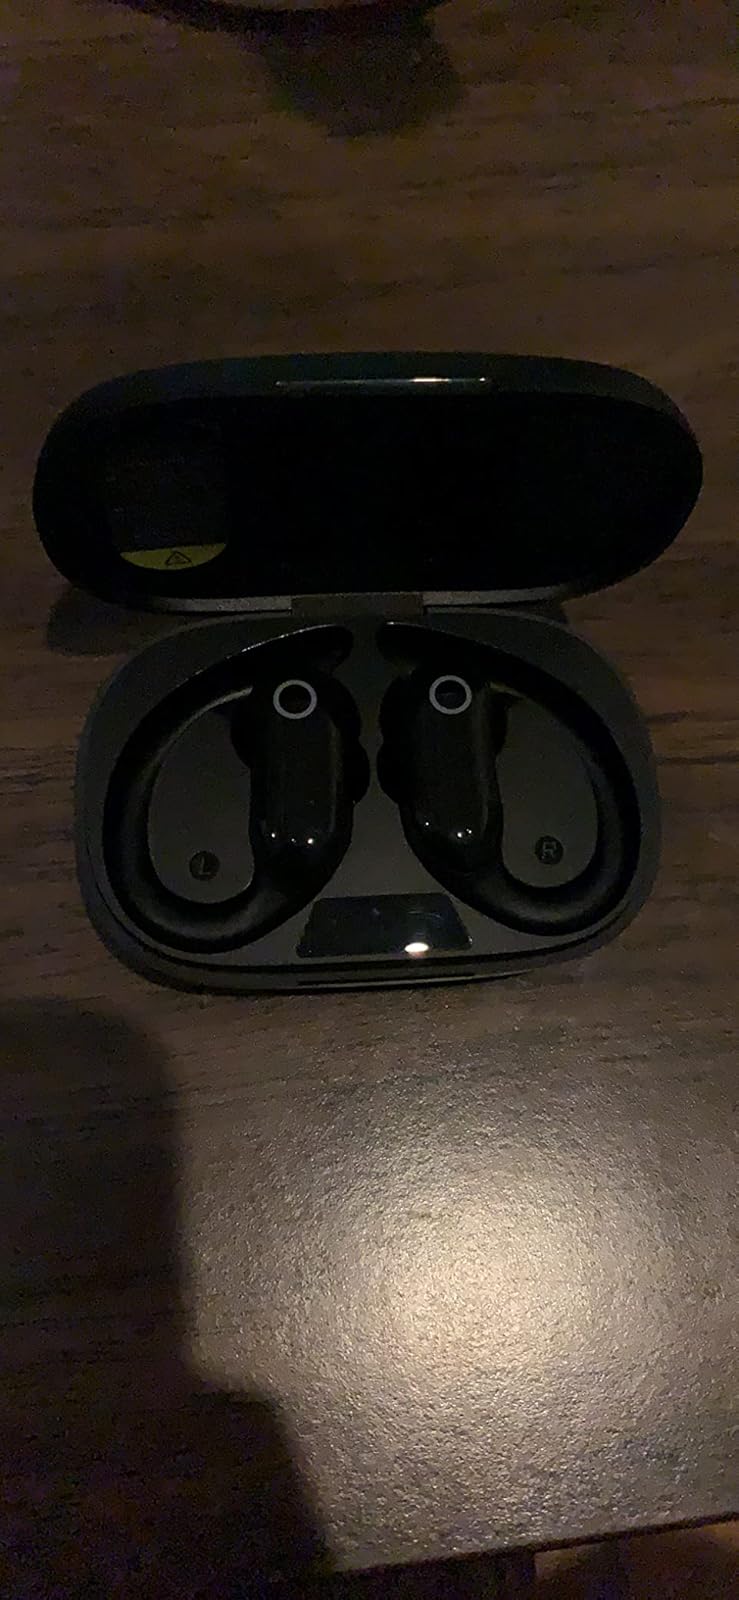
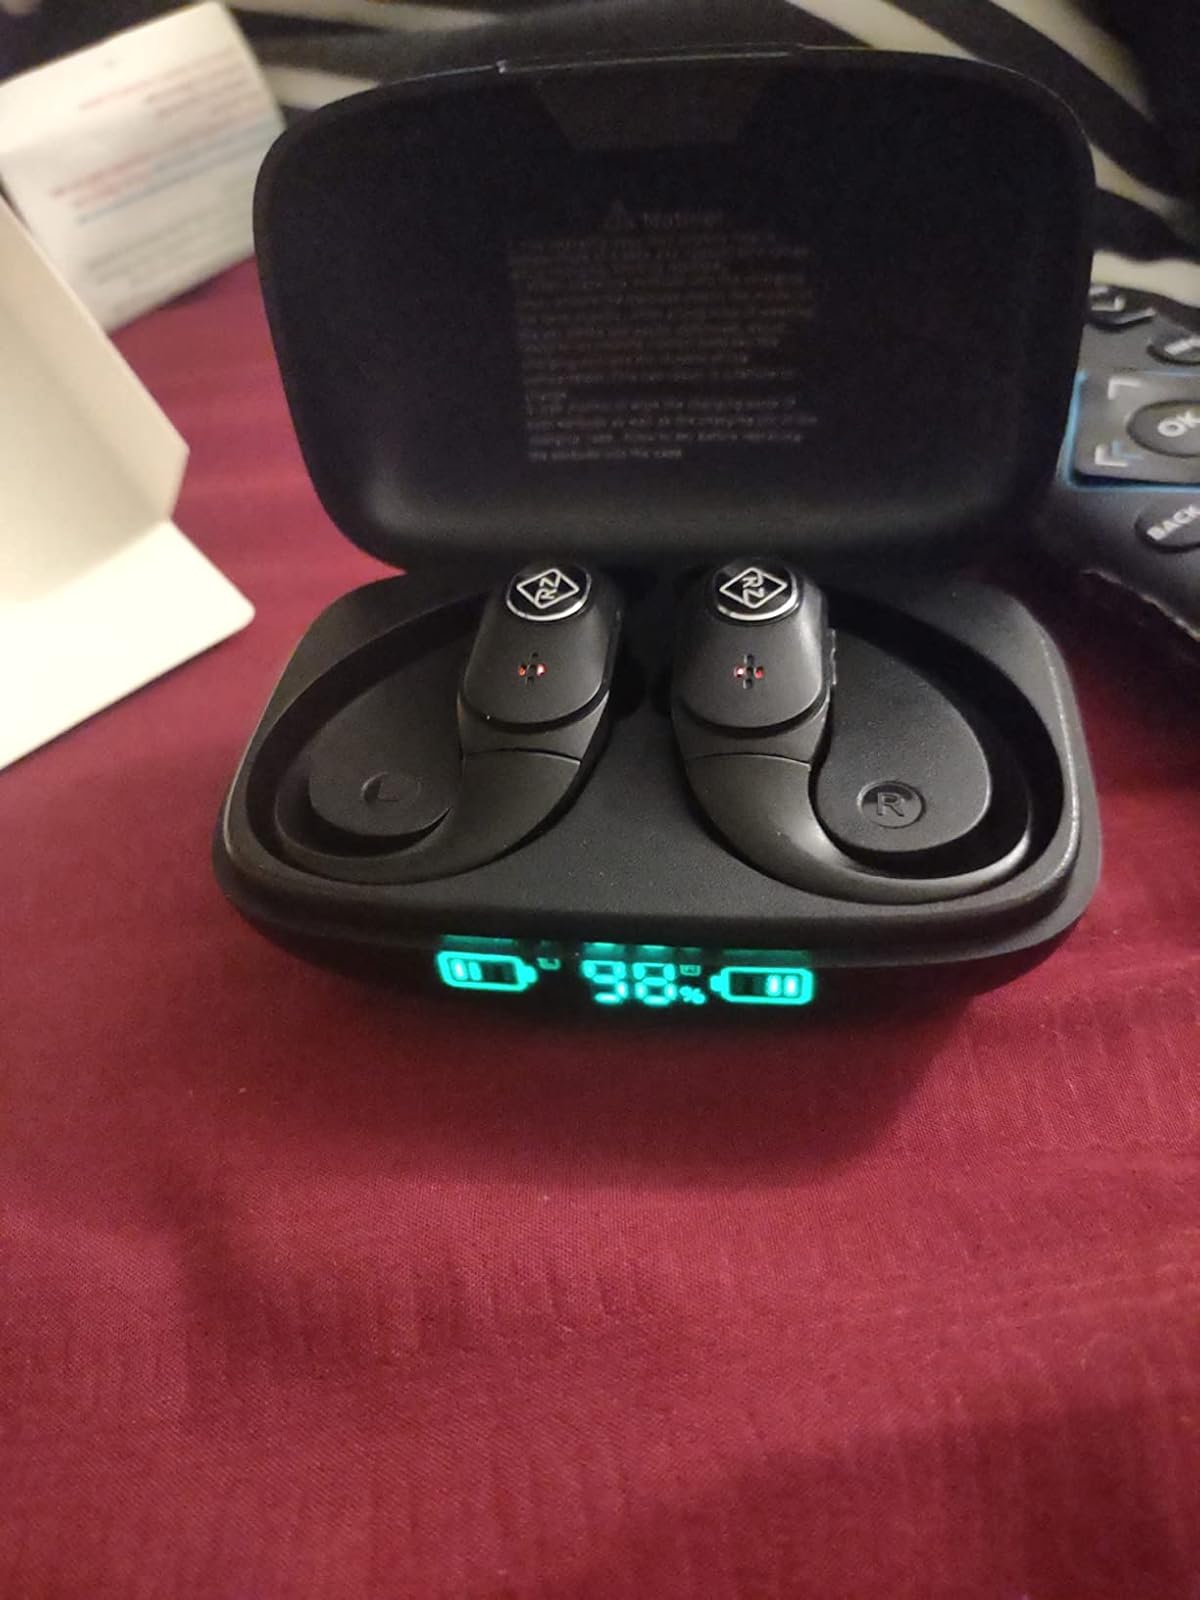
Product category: earbuds
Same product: no